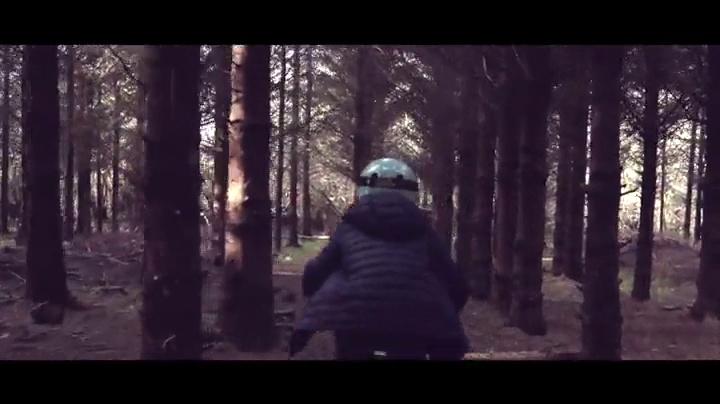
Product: Hornit Mini Lids Multi-Sport Helmet with Rear Light | CPSC Certified for Biking, Skateboarding, and Skating | Fully Adjustable for Comfort and Safety
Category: Sports & Outdoors | Outdoor Recreation | Cycling | Kids' Bikes & Accessories | Kids' Helmets
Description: Mini Hornit helmets are a bit, no a LOT, cooler than most kids' bike helmets Painstakingly designed to look stylish and fun or quiet understated in the case of Stealth, they are fully adjustable, comfortable, lightweight, and actually something children will want to wear.
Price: $29.42 - $49.99
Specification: Shipping Information: View shipping rates and policies|ASIN: B0829RFDC7|    #176    in Kids' Bike Helmets